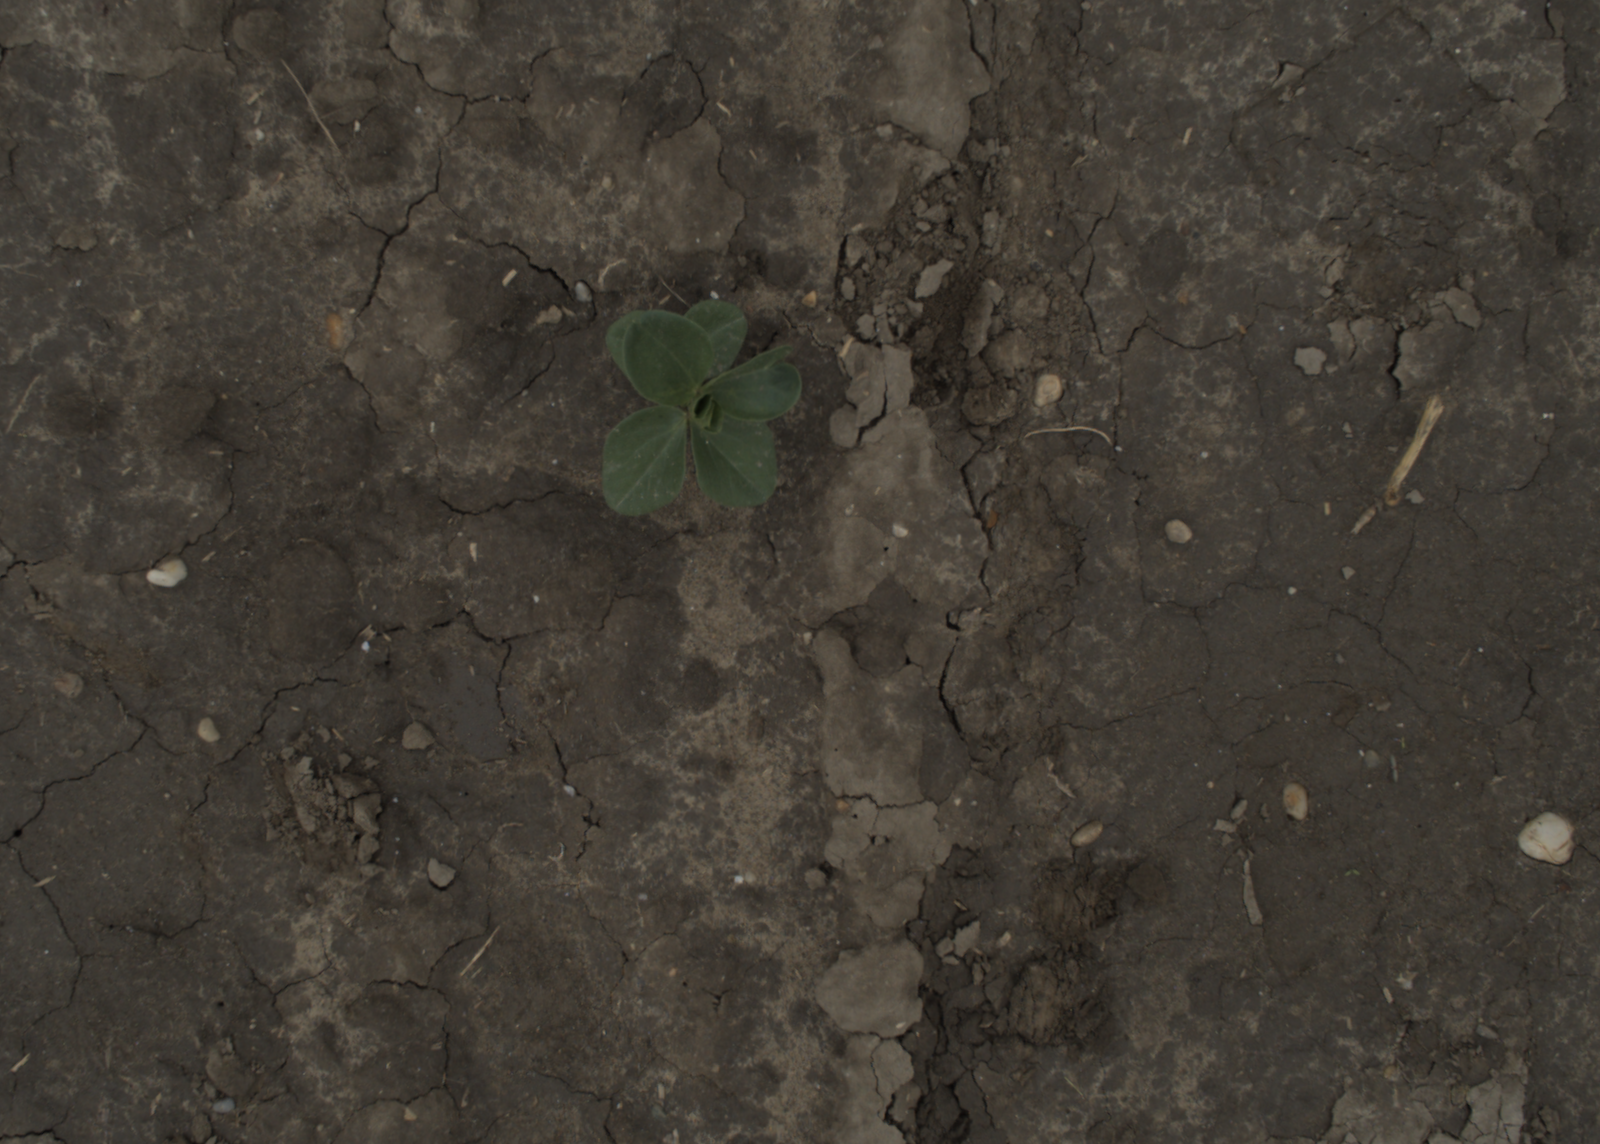
Capture date: 29.09.2021 13:53:52
Weather: cloudy
Wind: medium
Seeding date: 02.09.2021
Plant canopy height (mm): 954